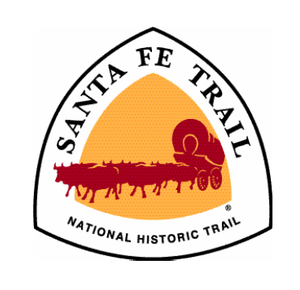
La piste de Santa Fe est une piste américaine historique du XIXᵉ siècle à travers le sud-ouest de l'Amérique du Nord reliant le Missouri à Santa Fe au Nouveau-Mexique.